Accordion in music

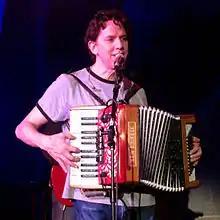
John Linnell of They Might Be Giants playing a Main Squeeze 911

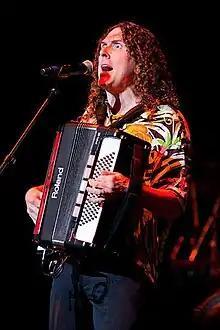
"Weird Al" Yankovic playing a Roland FR-7 V-Accordion

The accordion was heard frequently in popular music beginning around 1910 until about 1960. With rise of the popularity of the guitar (in particular the electric guitar) and rock music, the popularity of the accordion in pop music in Europe and North-America declined strongly. In some countries however, such as Brazil and Mexico, the accordion continues to be a fixture in pop music and its popularity is undiminished.